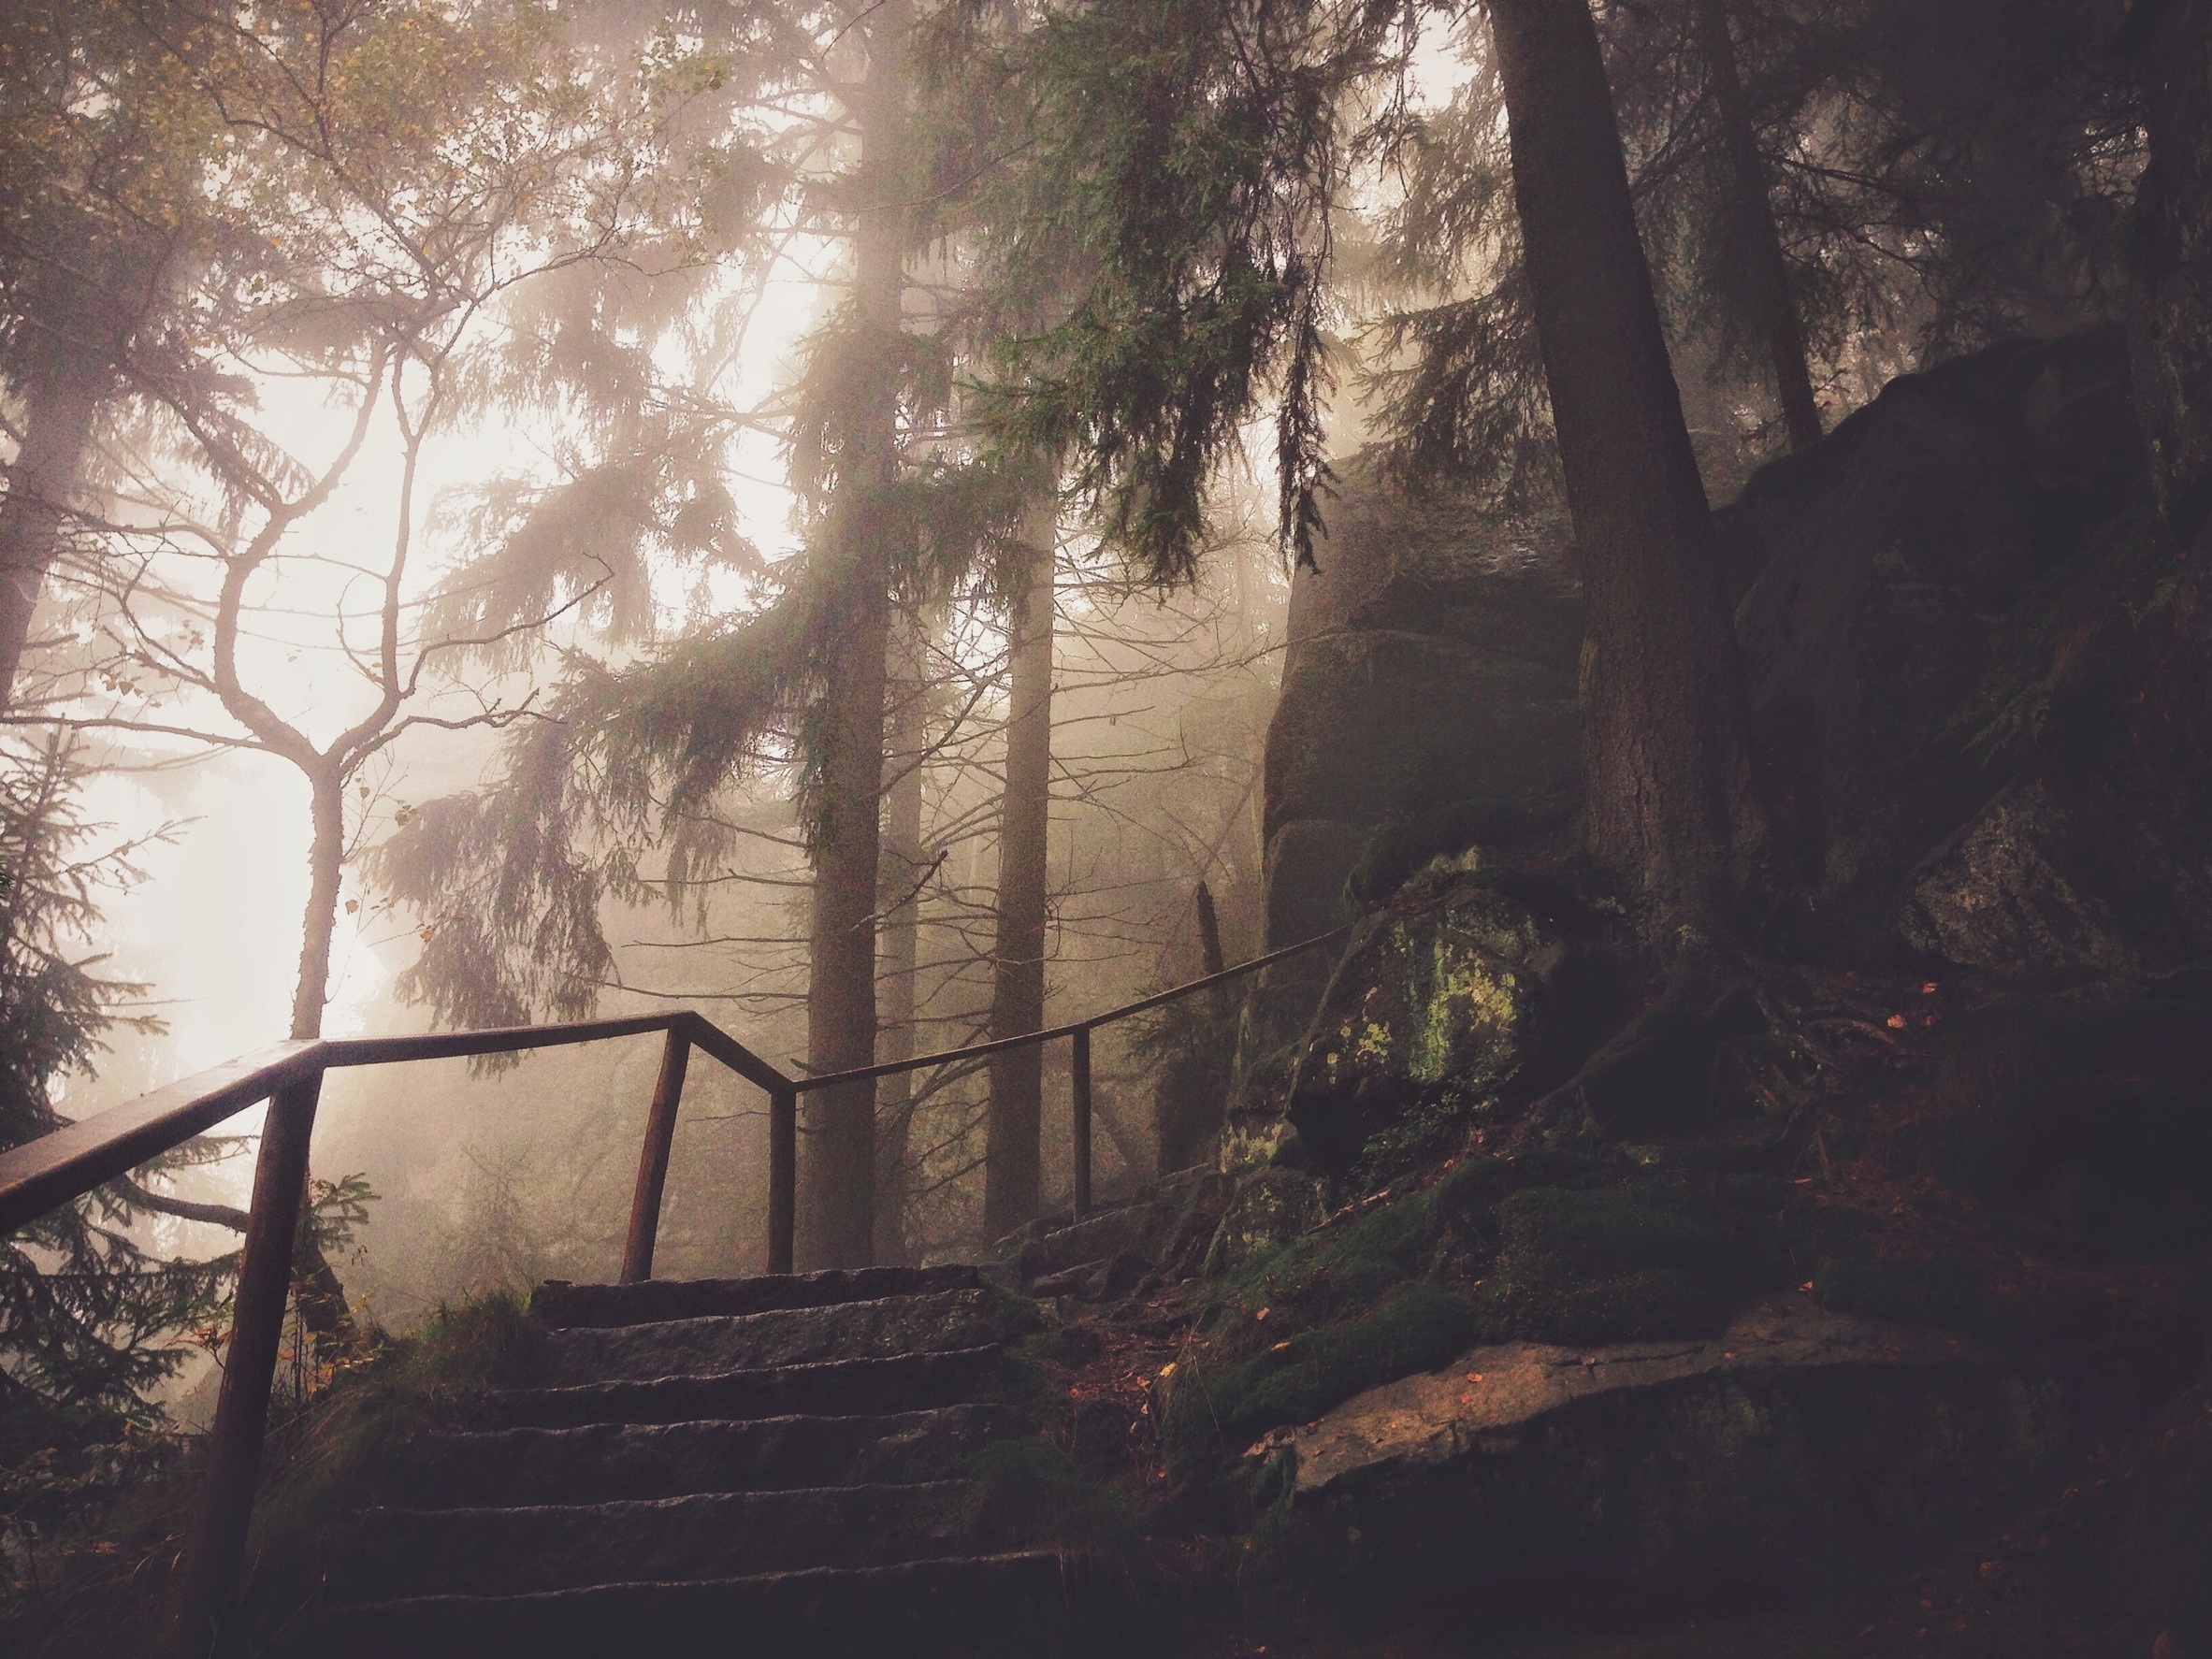
tree, nature, forest, branch, snow, winter, fog, sunrise, sunset, mist, hiking, sunlight, morning, dawn, steps, evening, reflection, autumn, weather, darkness, season, trees, rocks, woods, habitat, natural environment, atmospheric phenomenon, woody plant